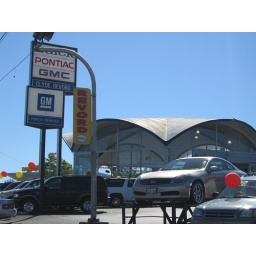
Funky car dealership building in Everett